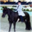
Label: horse